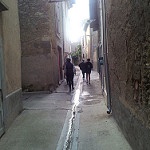
Scene: Outdoor